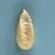
Maize quality: Good